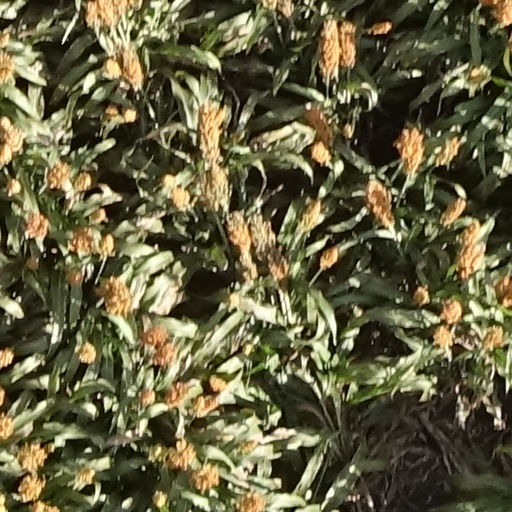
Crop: sorghum